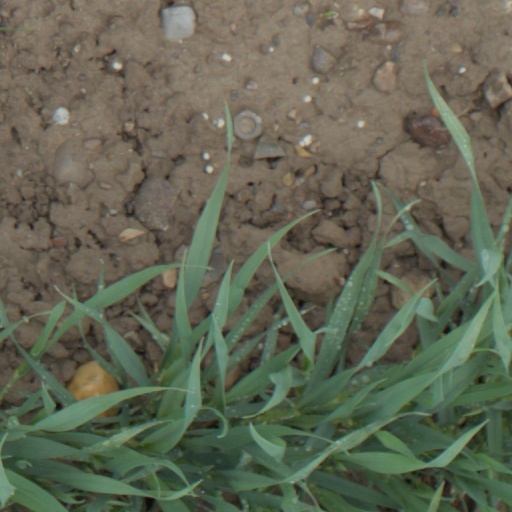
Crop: wheat